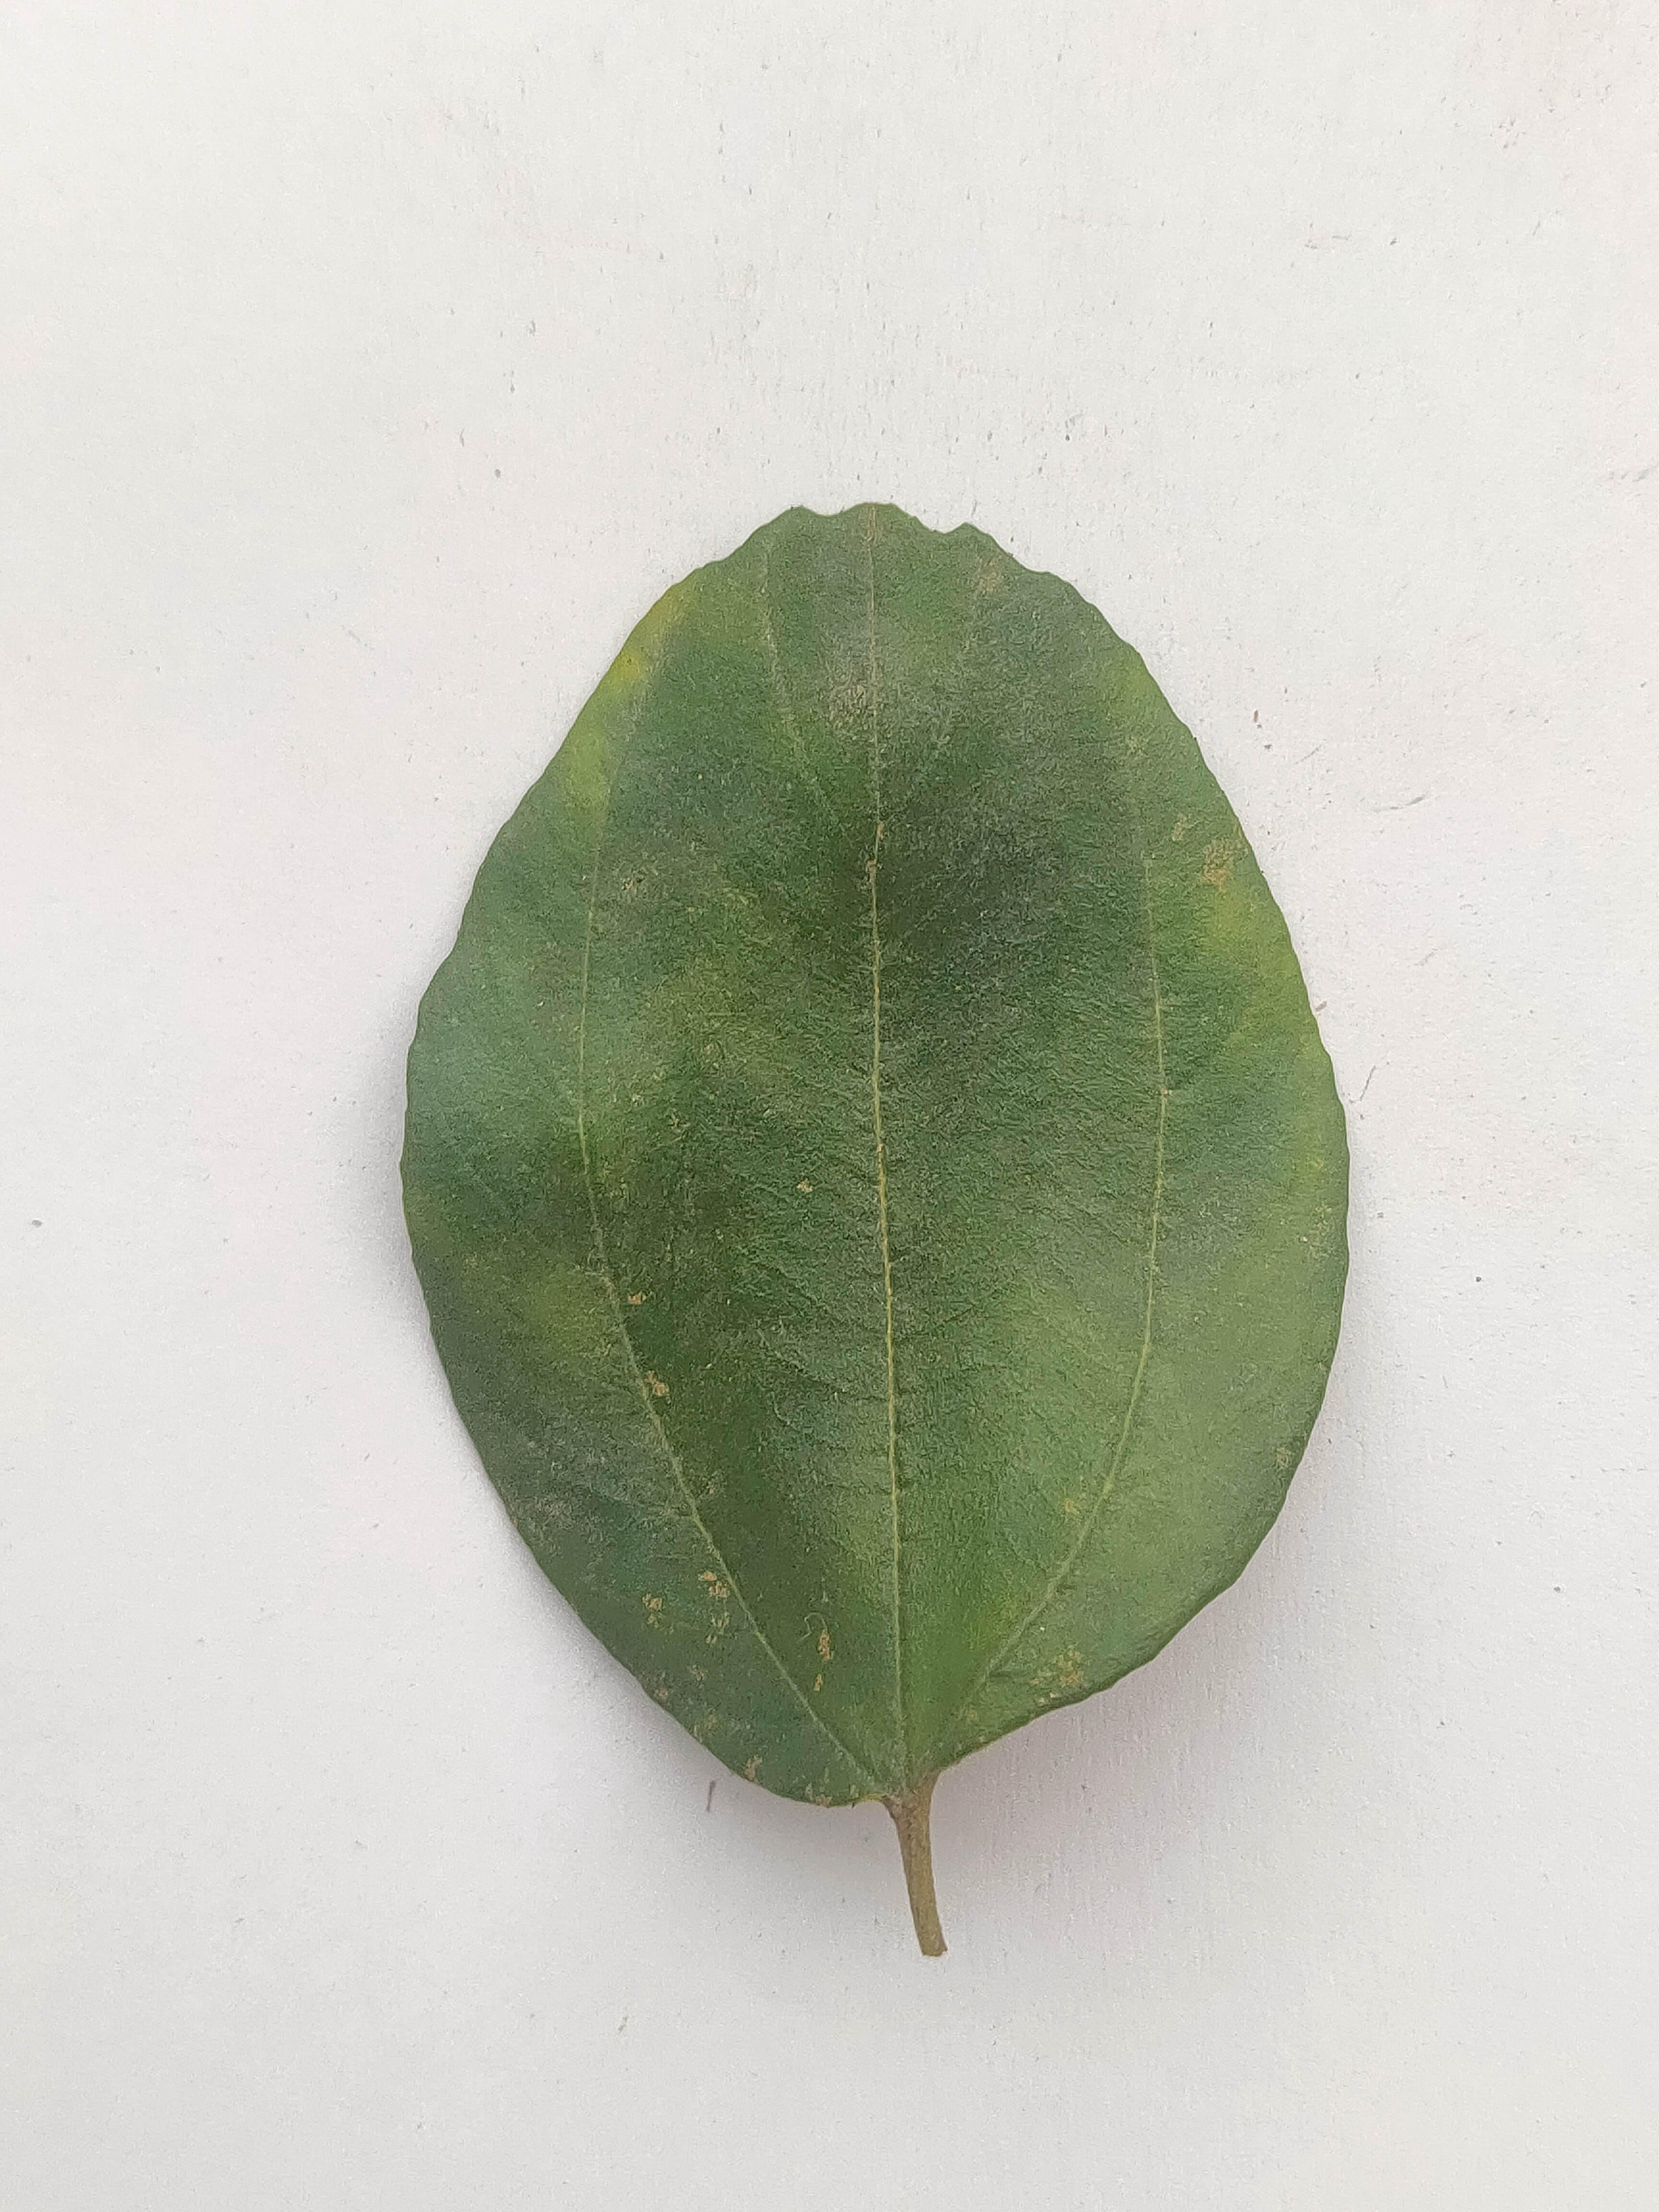
Leaf variety: Plum